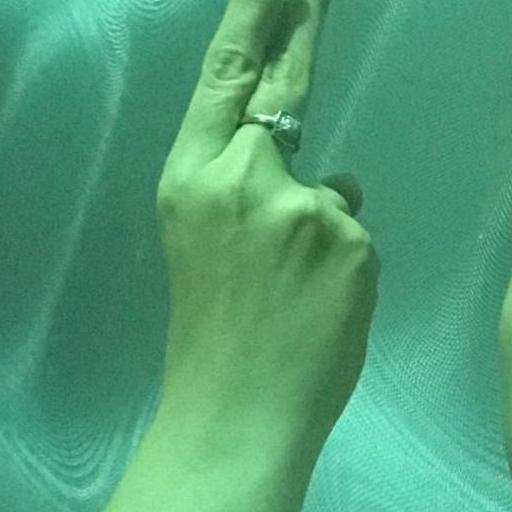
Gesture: two_up_inverted